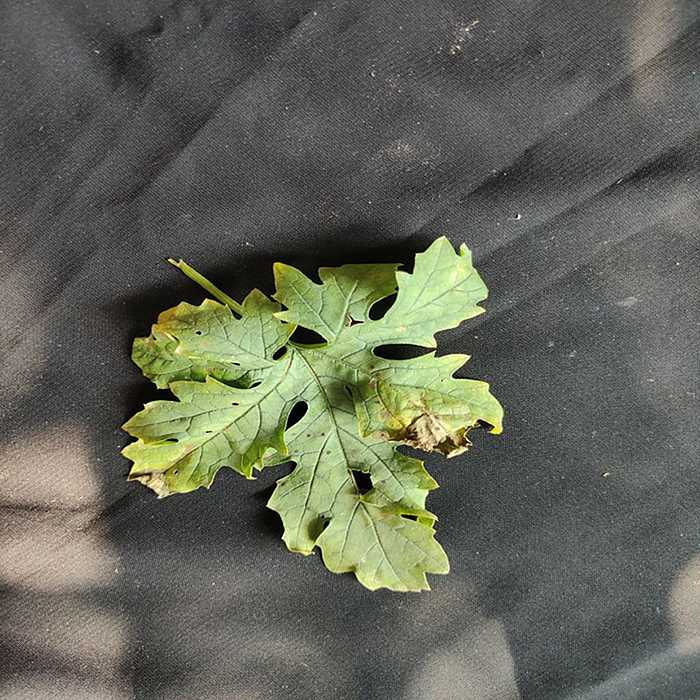
Plant: Bitter Gourd
Label: Downey mildew